Globe Theatre (Newcastle Street)

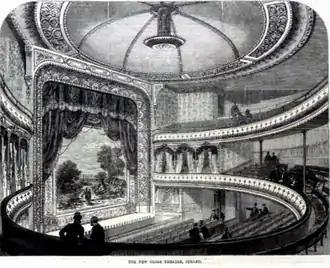
The Globe in 1869

In the 16th century Lyon's Inn, one of the Inns of Chancery attached to London's Inner Temple, stood on the site. By the 1860s the area had deteriorated greatly and the old inn had been converted into what the historians Mander and Mitchenson describe as "dwellings of a dubious nature". In 1864 part of the area was cleared to make way for a new hotel, which failed, and the Globe Theatre, which was built to the commission of its proprietor, Sefton Parry. He designed the theatre himself; the builder was G. Simpson. The Globe stood on the corner of Wych and Newcastle Streets.